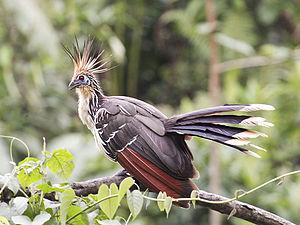
Le hoazin huppé ou hoazin, aussi appelé hoatzin ou sassa, est une espèce d’oiseaux tropicaux que l’on rencontre en Amérique du Sud, dans les marais des bassins de l’Amazone et de l’Orénoque.